Ben Hall's Death Site

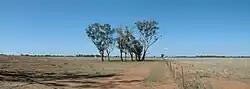
Billabong Creek, where Ben Hall died

Ben Hall's Death Site is a heritage-listed site at Billabong Creek, Ben Halls Road, Forbes, Forbes Shire, New South Wales, Australia. It is one of a group of historic sites labelled the Ben Hall Sites for their association with bushranger Ben Hall, along with the Bushranger Hotel, Cliefden, Escort Rock, the Grave of Ben Hall and Wandi. It is also known as Blowclear Pastoral Run and Ben Hall's Place. It was added to the New South Wales State Heritage Register on 8 October 2010.